Long Eaton railway station

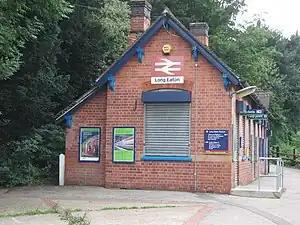
The station building

Long Eaton railway station serves the town of Long Eaton in Derbyshire, England. It lies on the Midland Main Line and the - line north of London St Pancras. The station is managed by East Midlands Railway, but CrossCountry operates some services.